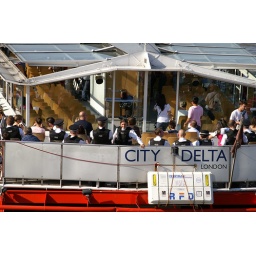
The boys and girls in blue on a Thames river trip - nice day for it